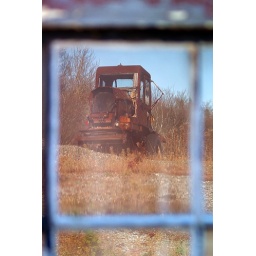
reflection in the glass of the window